Matthew White Ridley, 4th Viscount Ridley

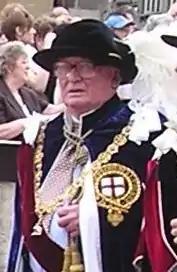
Viscount Ridley in the robes of a Knight Companion of the Order of the Garter

Matthew White Ridley, 4th Viscount Ridley (29 July 1925 – 22 March 2012), was a British nobleman. He was Lord Steward of the Household from 1989 to 2001.